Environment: real
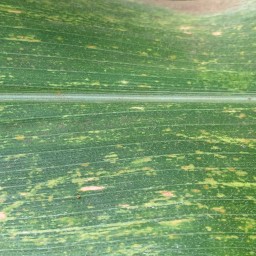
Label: lethal_necrosis